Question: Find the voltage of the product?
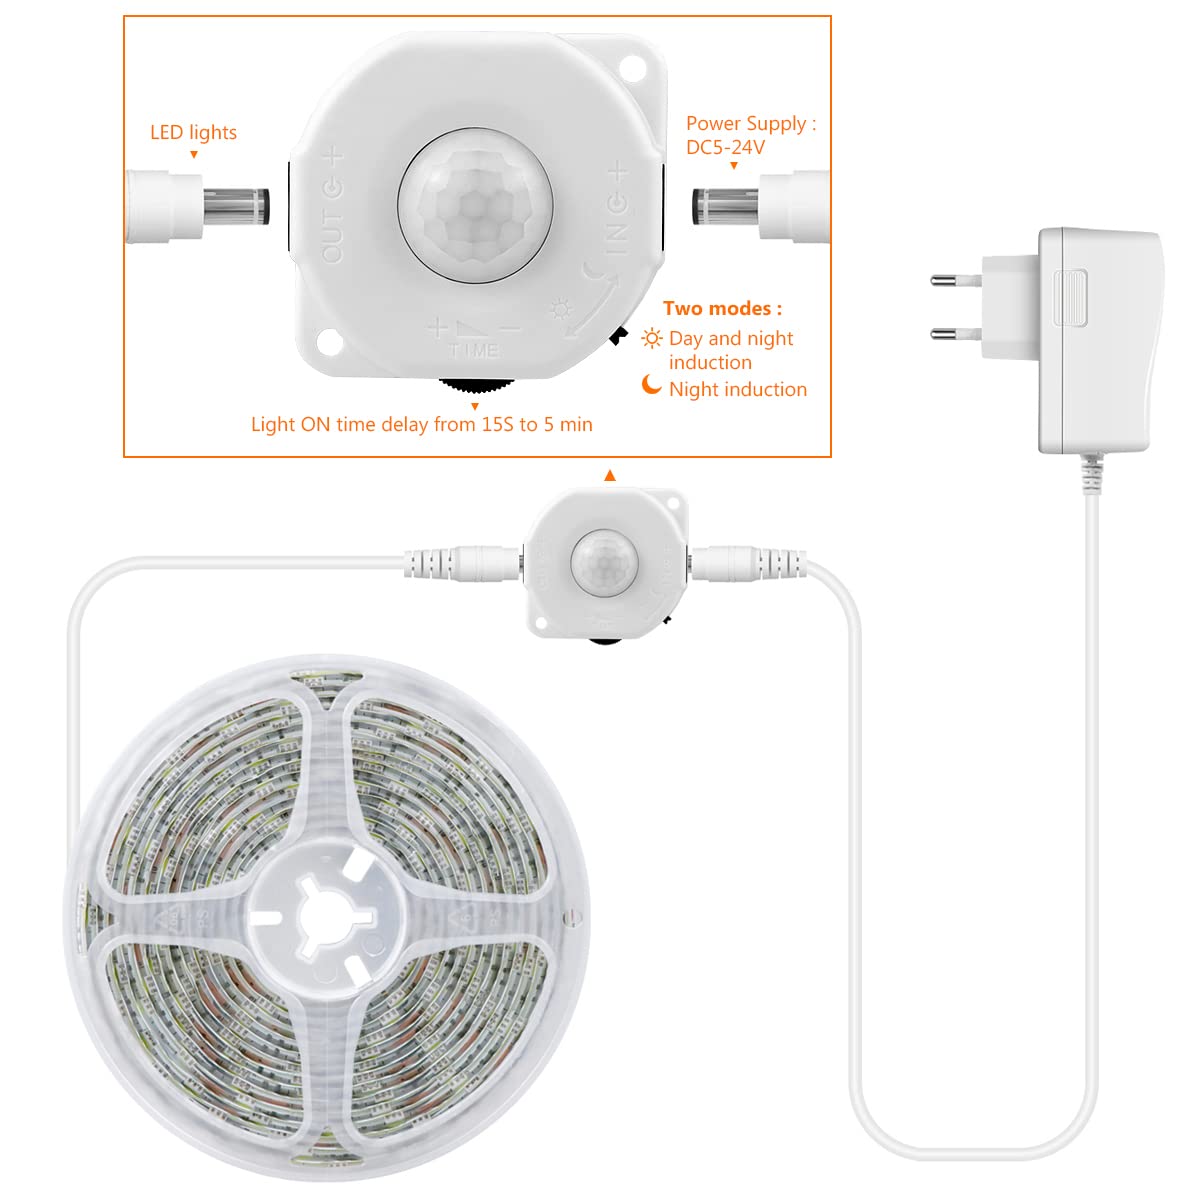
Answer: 24.0 volt